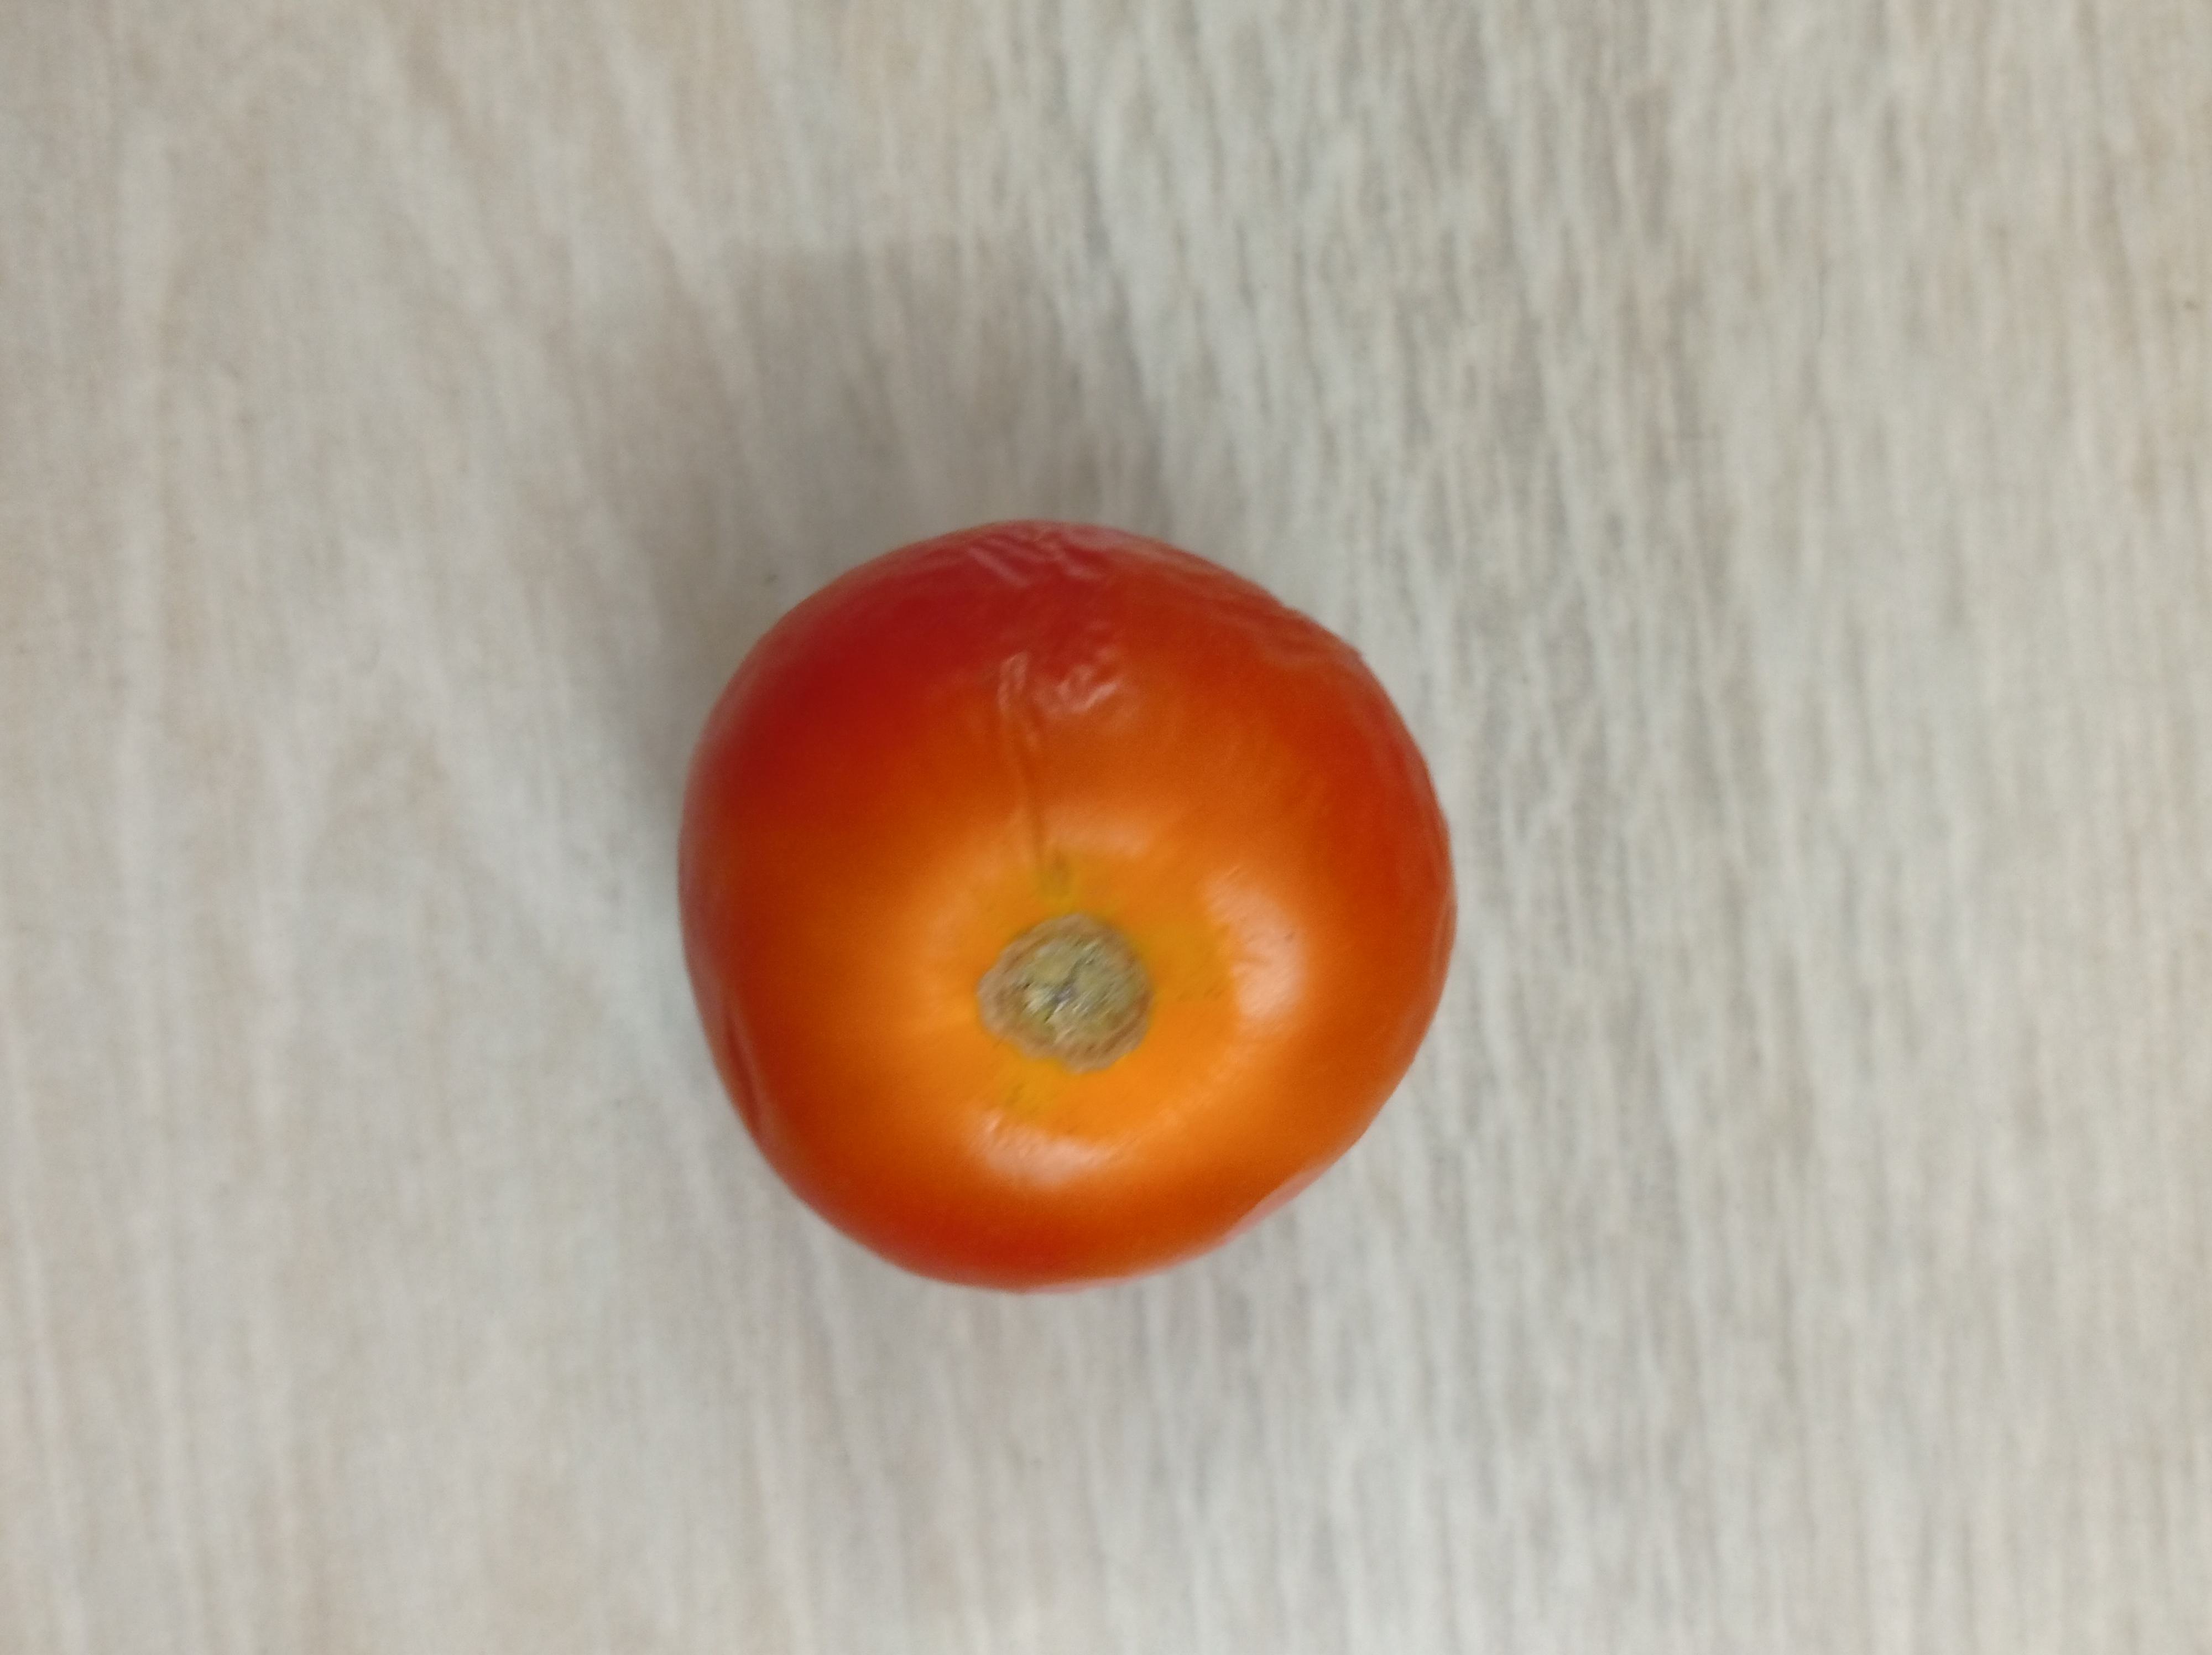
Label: Fresh